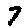
Label: 7